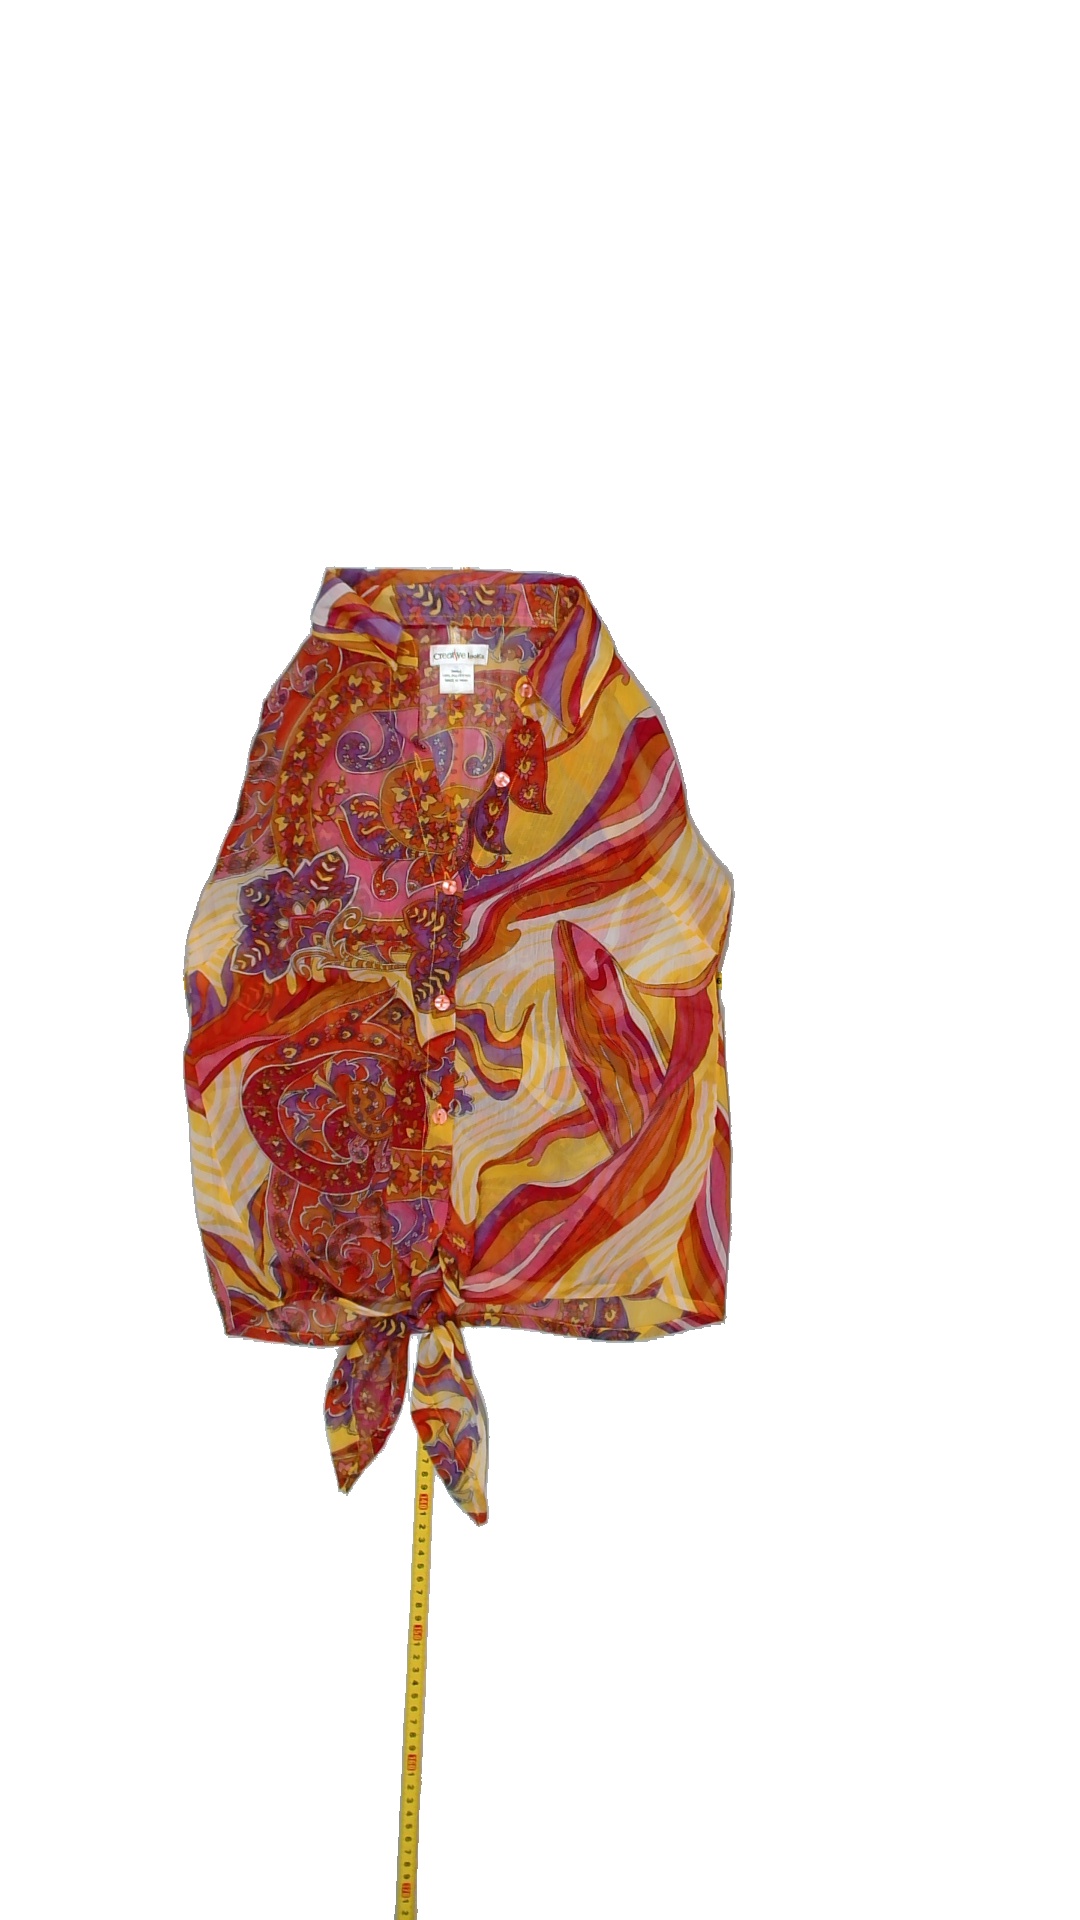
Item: Top (Ladies)
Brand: Not Applicable
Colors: Multicolor
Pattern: Floral print
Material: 100%polyester
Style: No trend
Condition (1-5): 5
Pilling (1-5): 5
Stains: No
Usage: Reuse
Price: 50-100